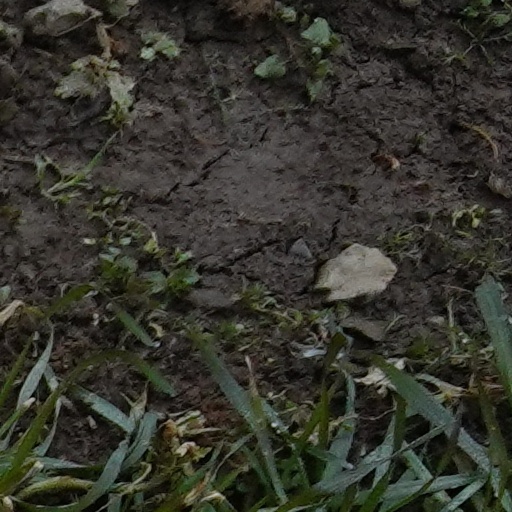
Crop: wheat